The Man I Married

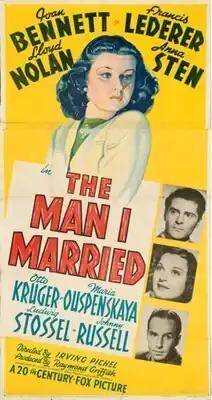

The Man I Married (alternative title I Married a Nazi) is an American 1940 drama film starring Joan Bennett, Francis Lederer, Lloyd Nolan and Anna Sten.